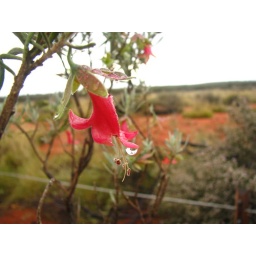
Water drop on a red flower blossom, near Uluru